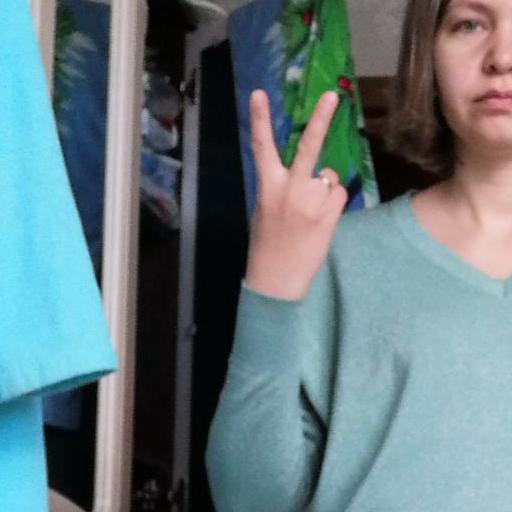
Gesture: peace_inverted